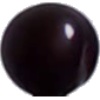
Label: cherry_wax_black